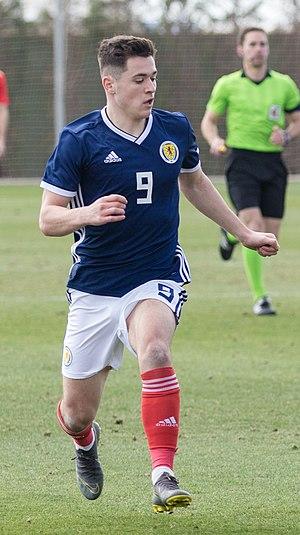
Jack Aitchison est un footballeur écossais né le 5 mars 2000 à Fauldhouse. Il évolue au poste d'attaquant au Celtic FC.